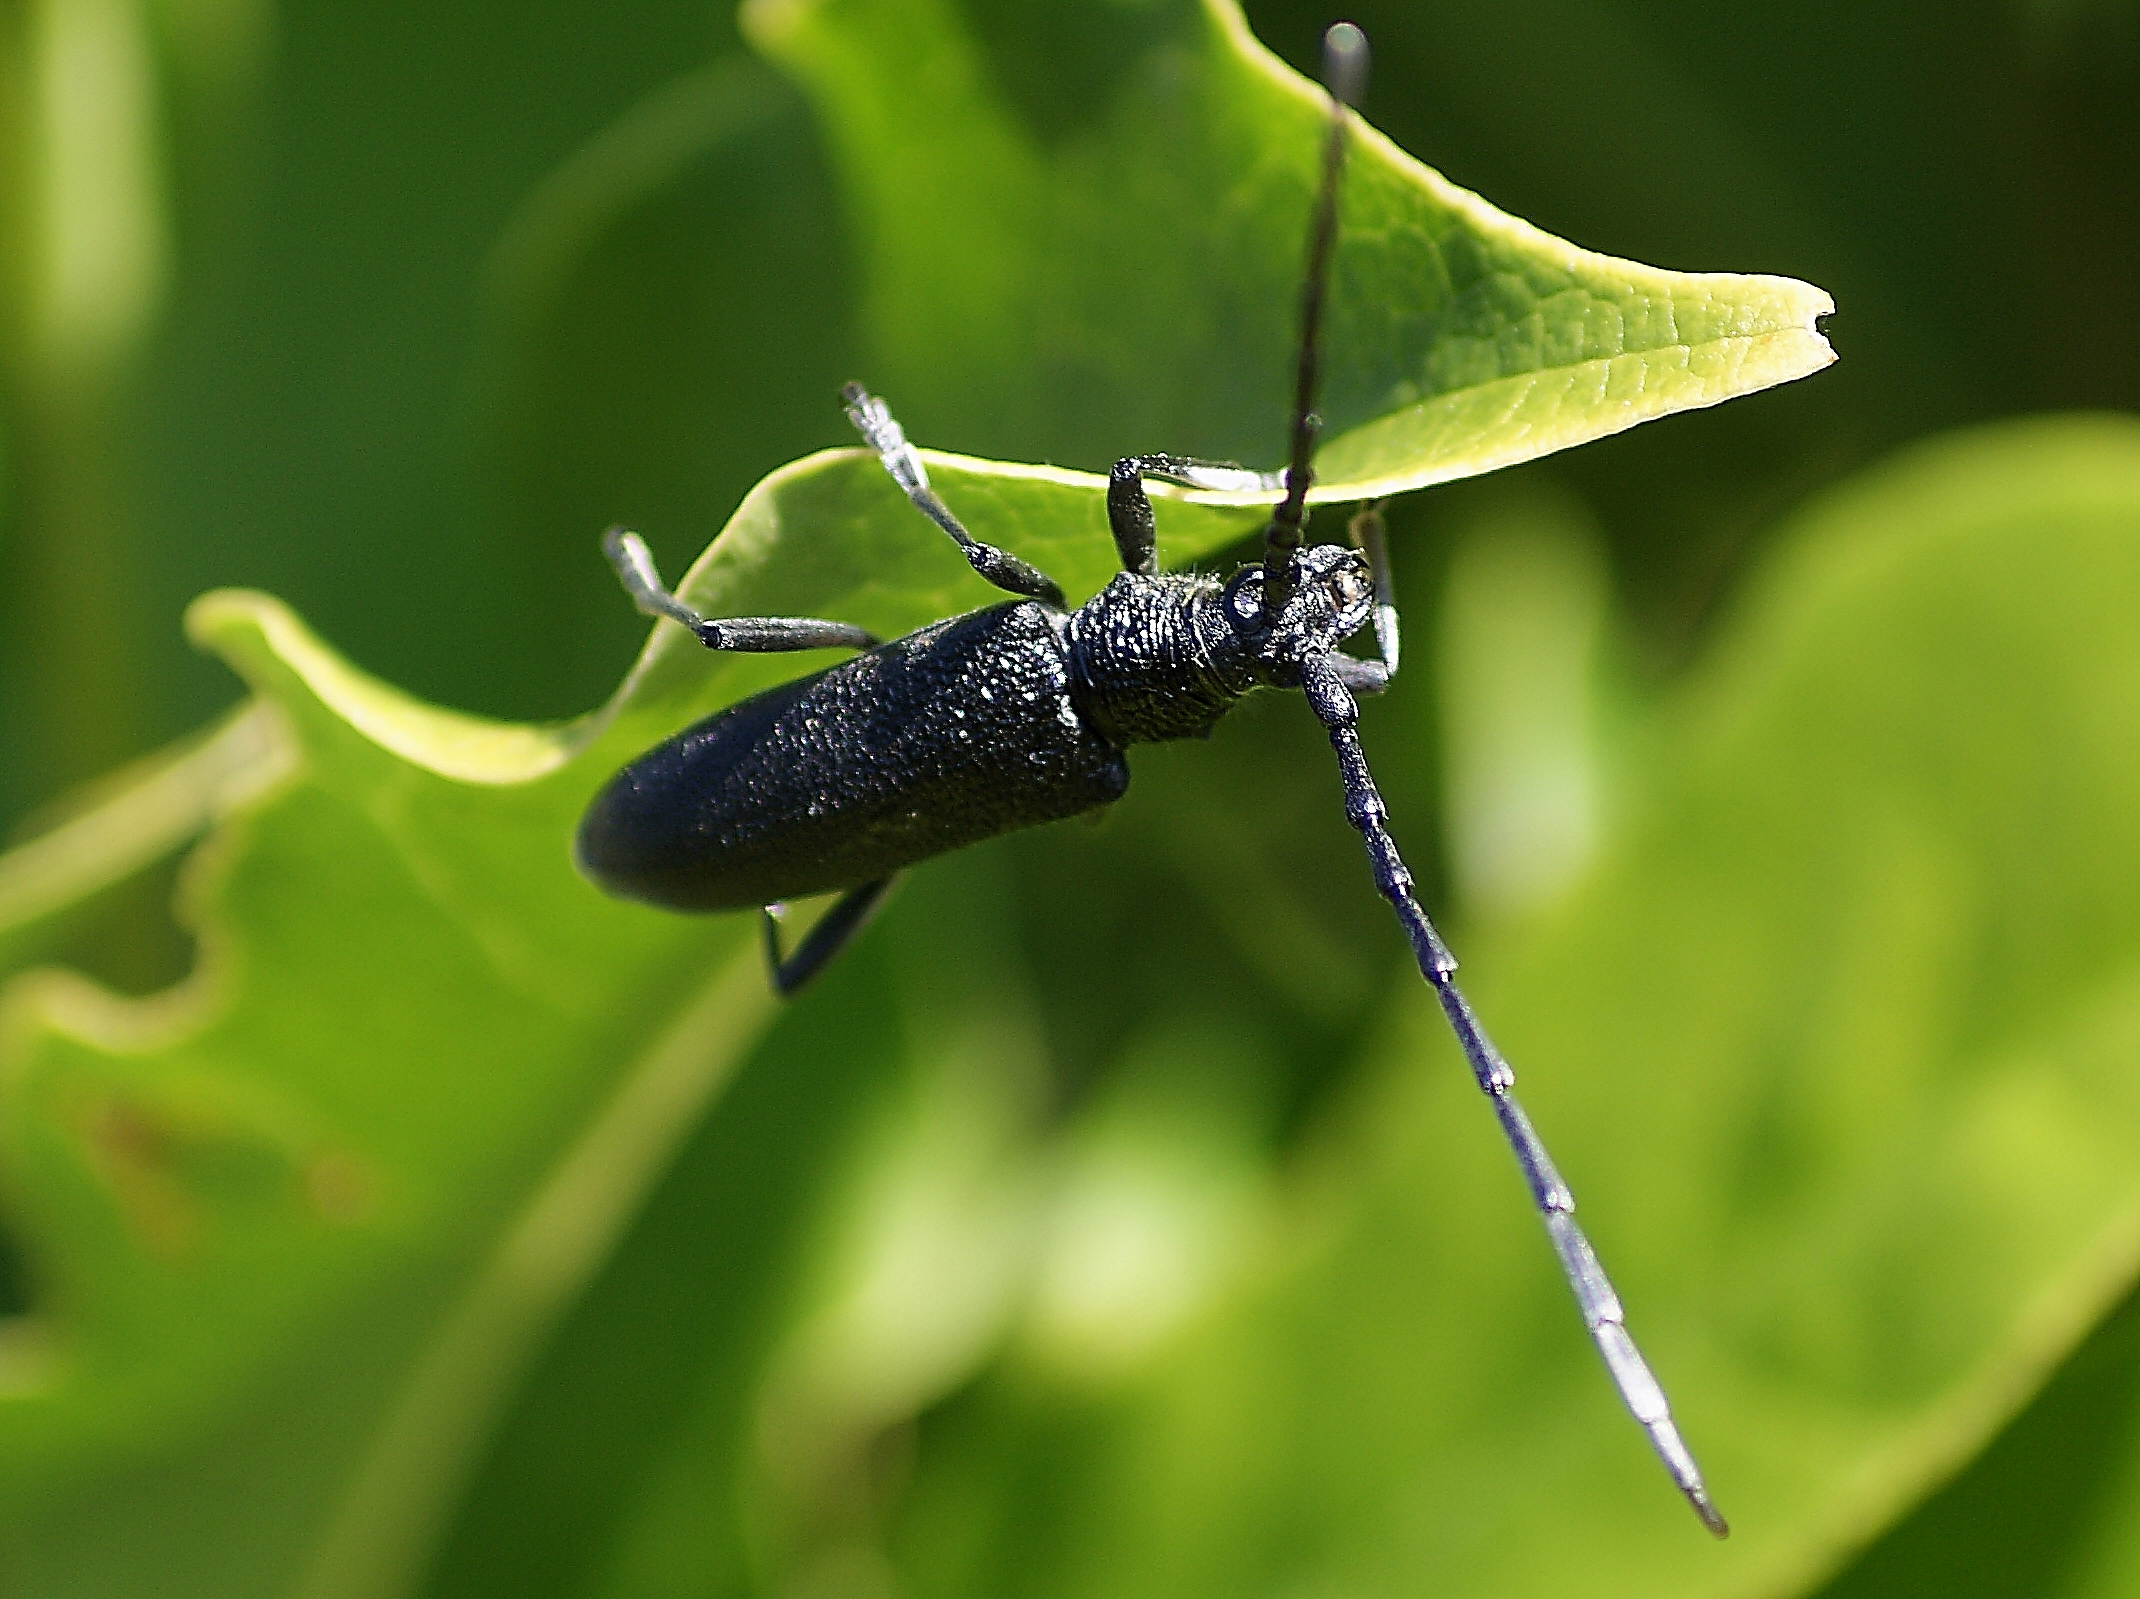
nature, photography, leaf, flower, green, insect, macro, botany, flora, fauna, invertebrate, flowers, close up, animals, naturaleza, flores, damselfly, nectar, ggl1, xovesphoto, animales, gphoto, macro photography, arthropod, leaf beetle, plant stem